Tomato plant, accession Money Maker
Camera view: bottom (45 deg); turntable rotation: 30 degrees
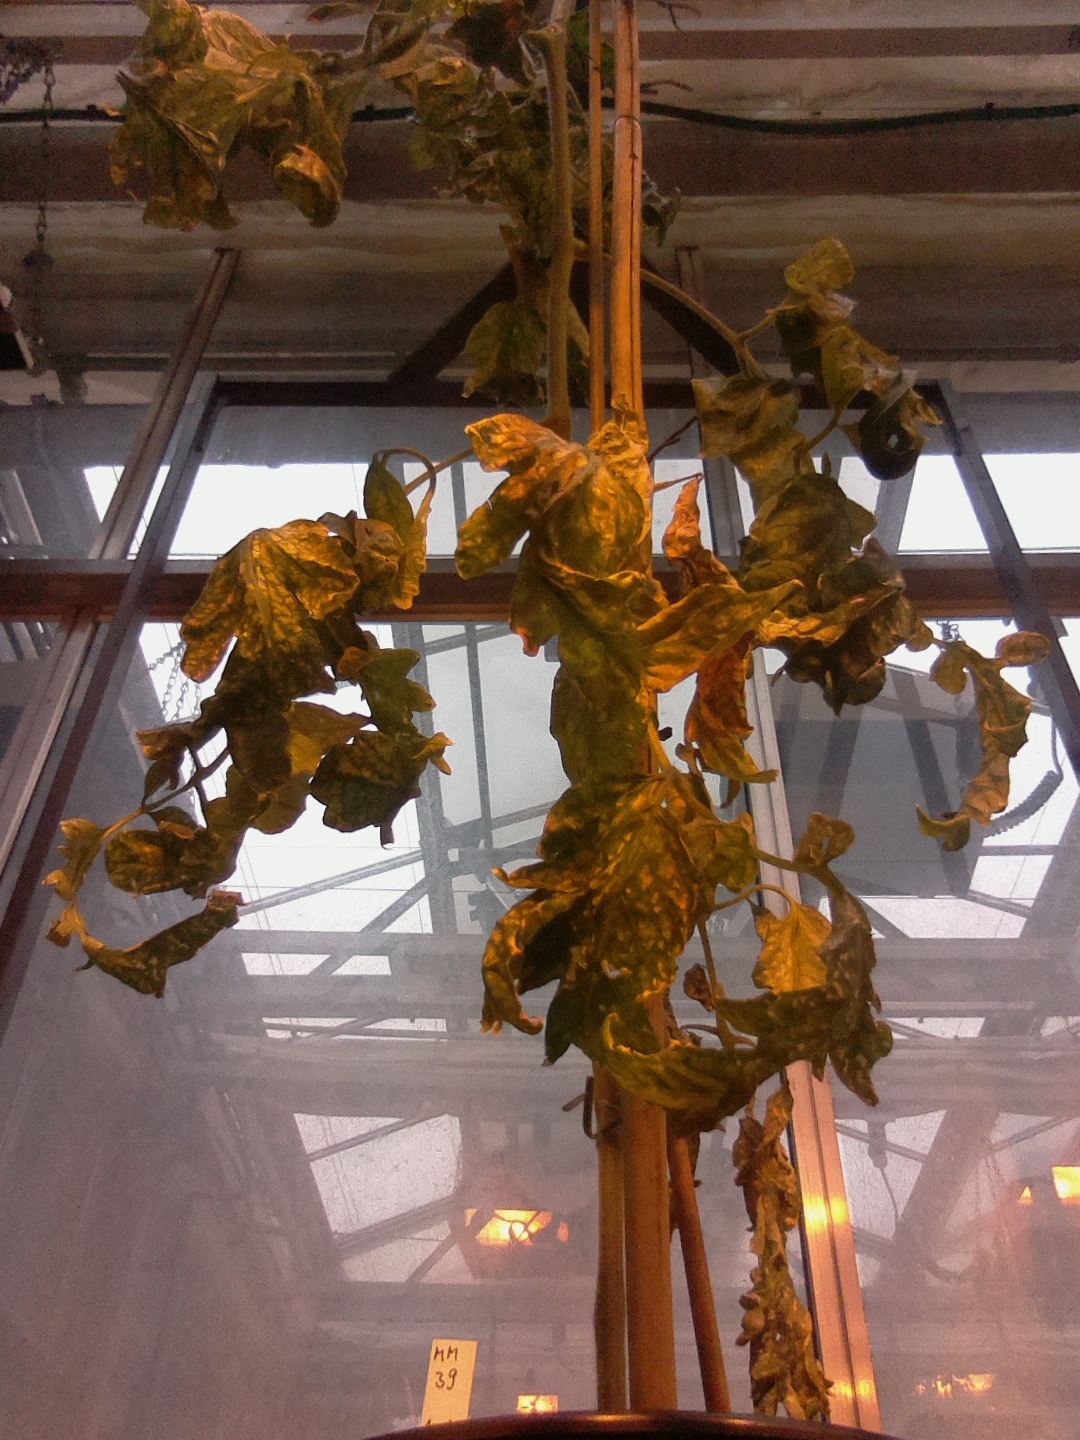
BBCH growth stage 80: fruits start showing typical ripe color (orange -> red)